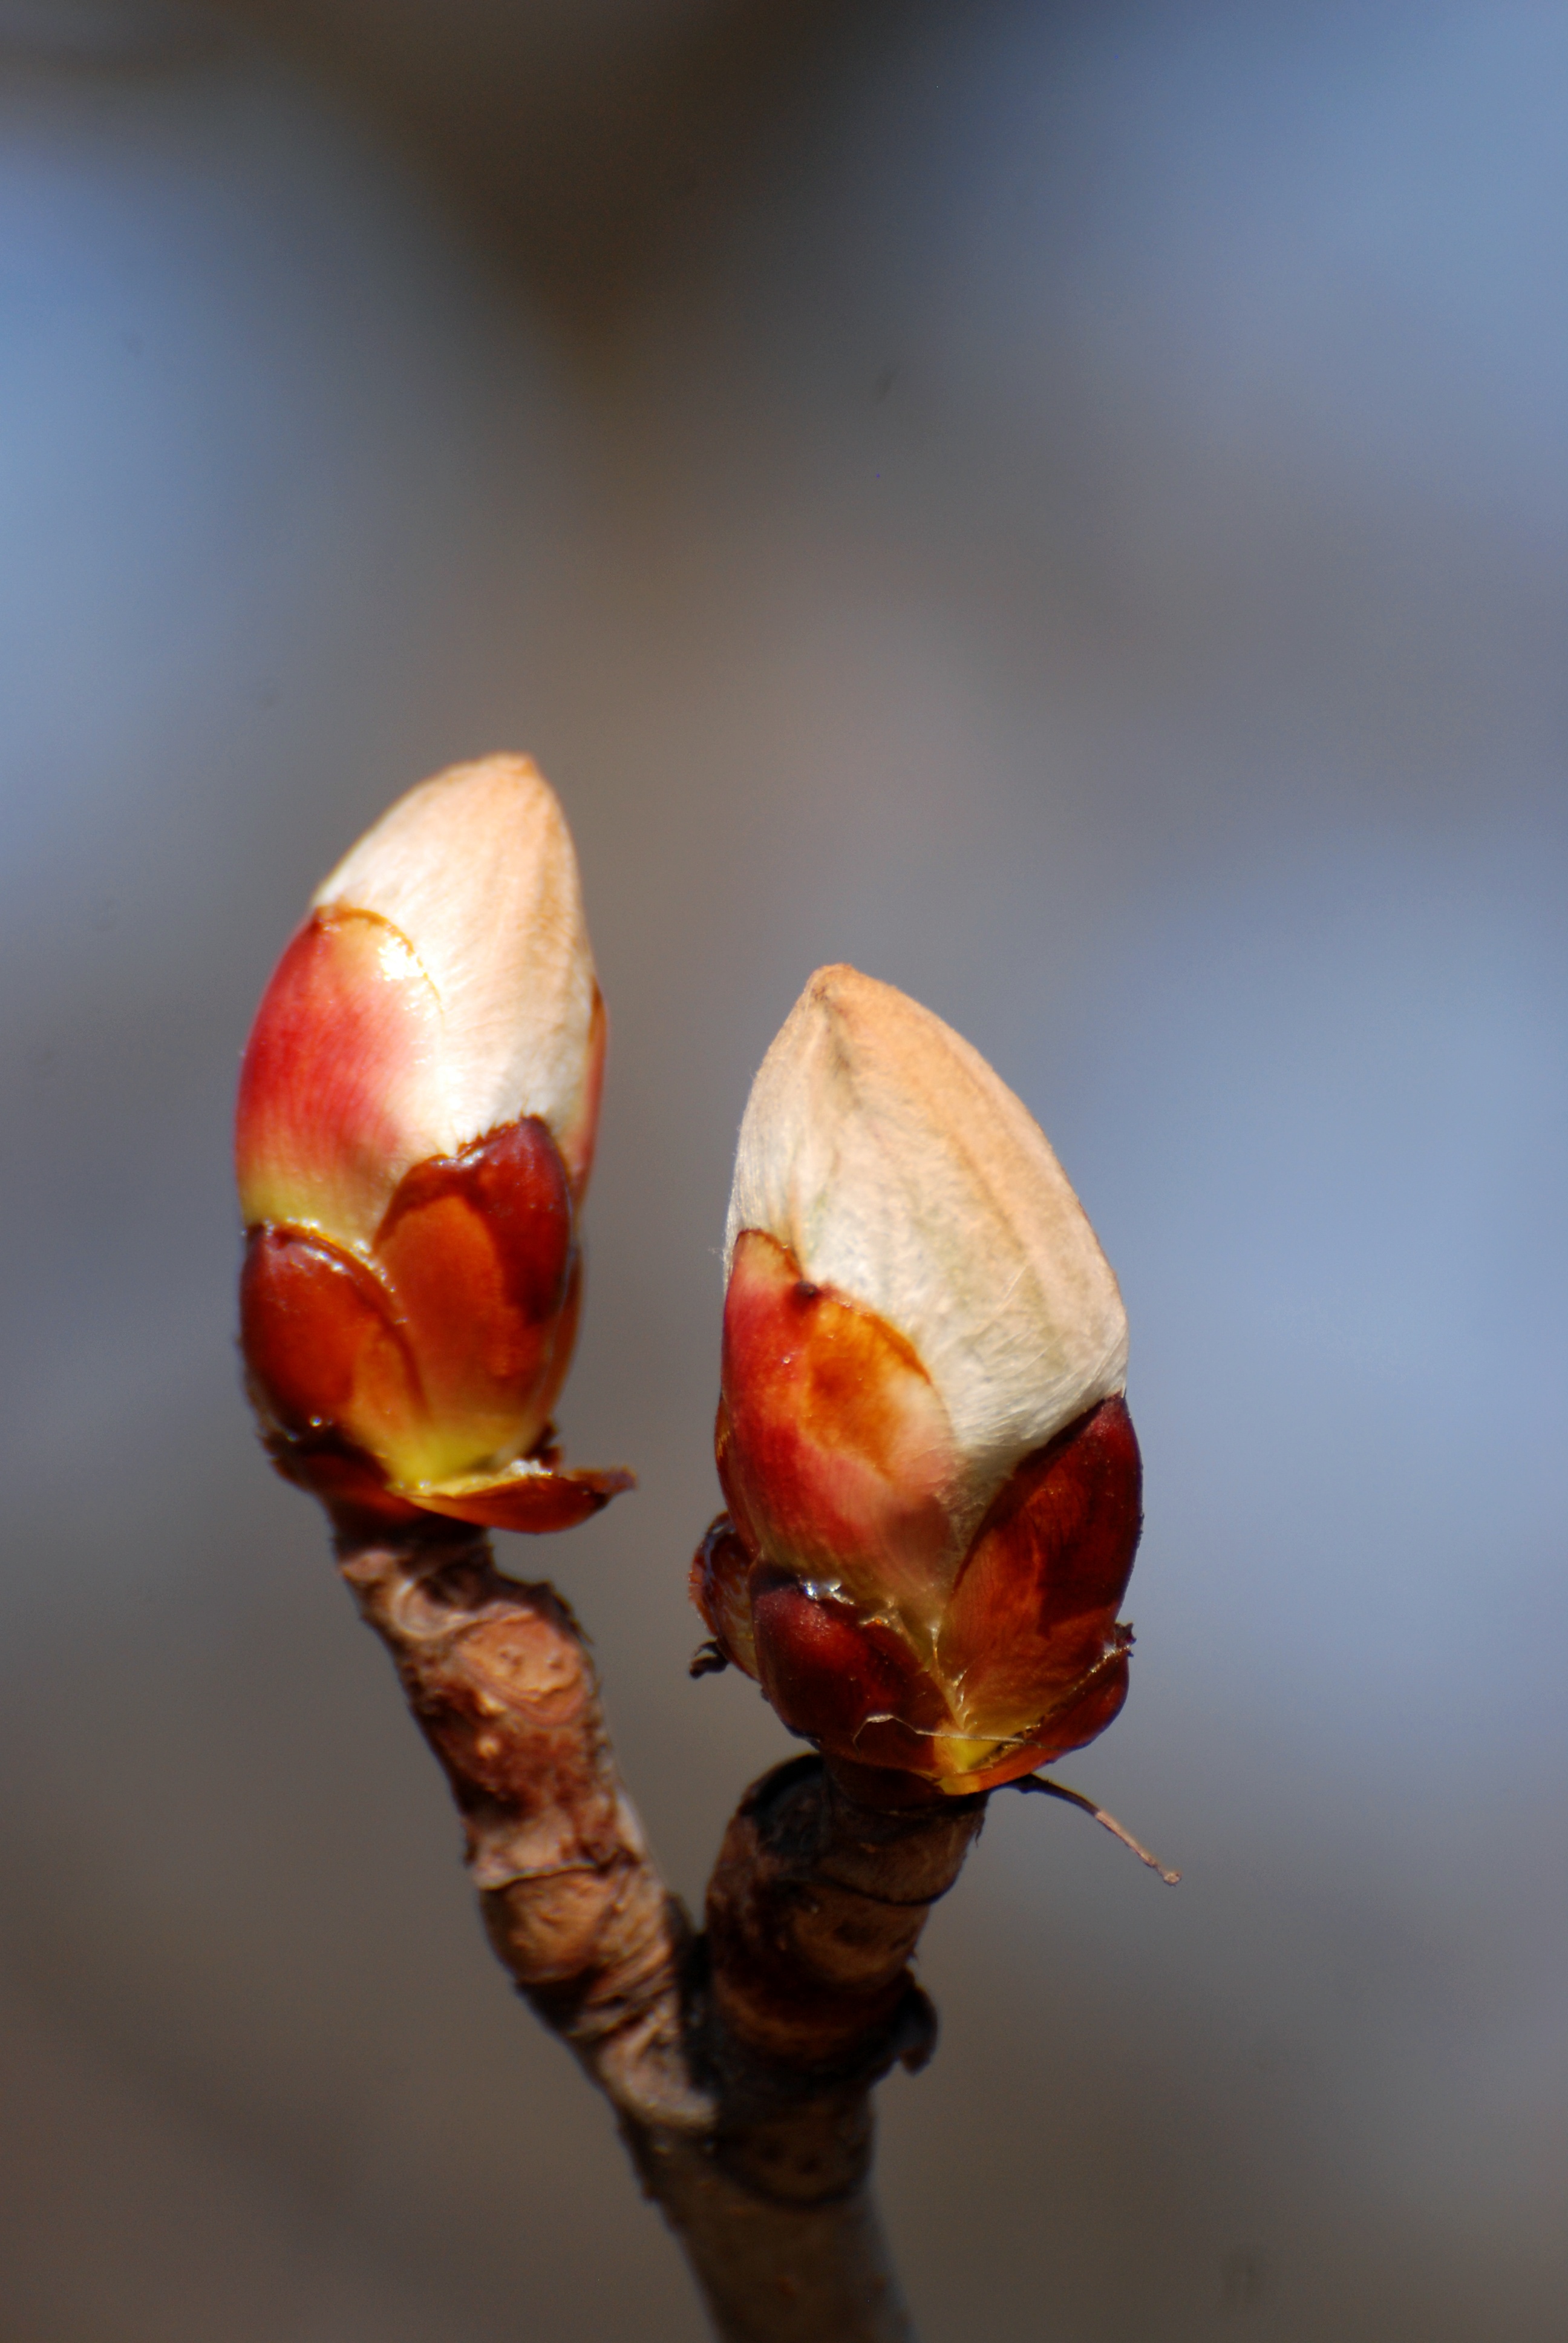
hand, branch, plant, photography, leaf, flower, petal, food, spring, red, produce, color, park, nikon, flora, close up, cool image, moscow, nikkor, russia, d80, bud, naturesfinest, moskau, nikond80, moscou, 70300mmf4556gvr, macro photography, plant stem, land plant